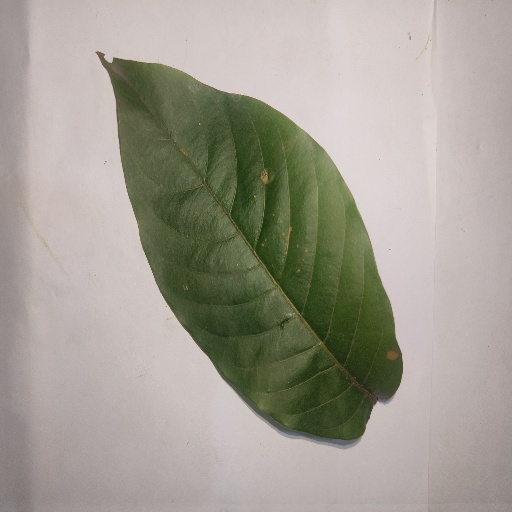
Species: HariTaki
Leaf condition: Healthy Leaf